Human impact on marine life

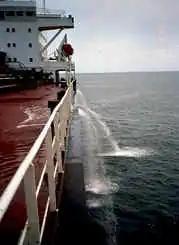
A cargo ship pumps ballast water over the side.

An invasive species is a species not native to a particular location which can spread to a degree that causes damage to the environment, human economy or human health. In 2008, Molnar et al. documented the pathways of hundreds of marine invasive species and found shipping was the dominant mechanism for the transfer of invasive species in the ocean. The two main maritime mechanisms of transporting marine organisms to other ocean environments are via hull fouling and the transfer of ballast water.